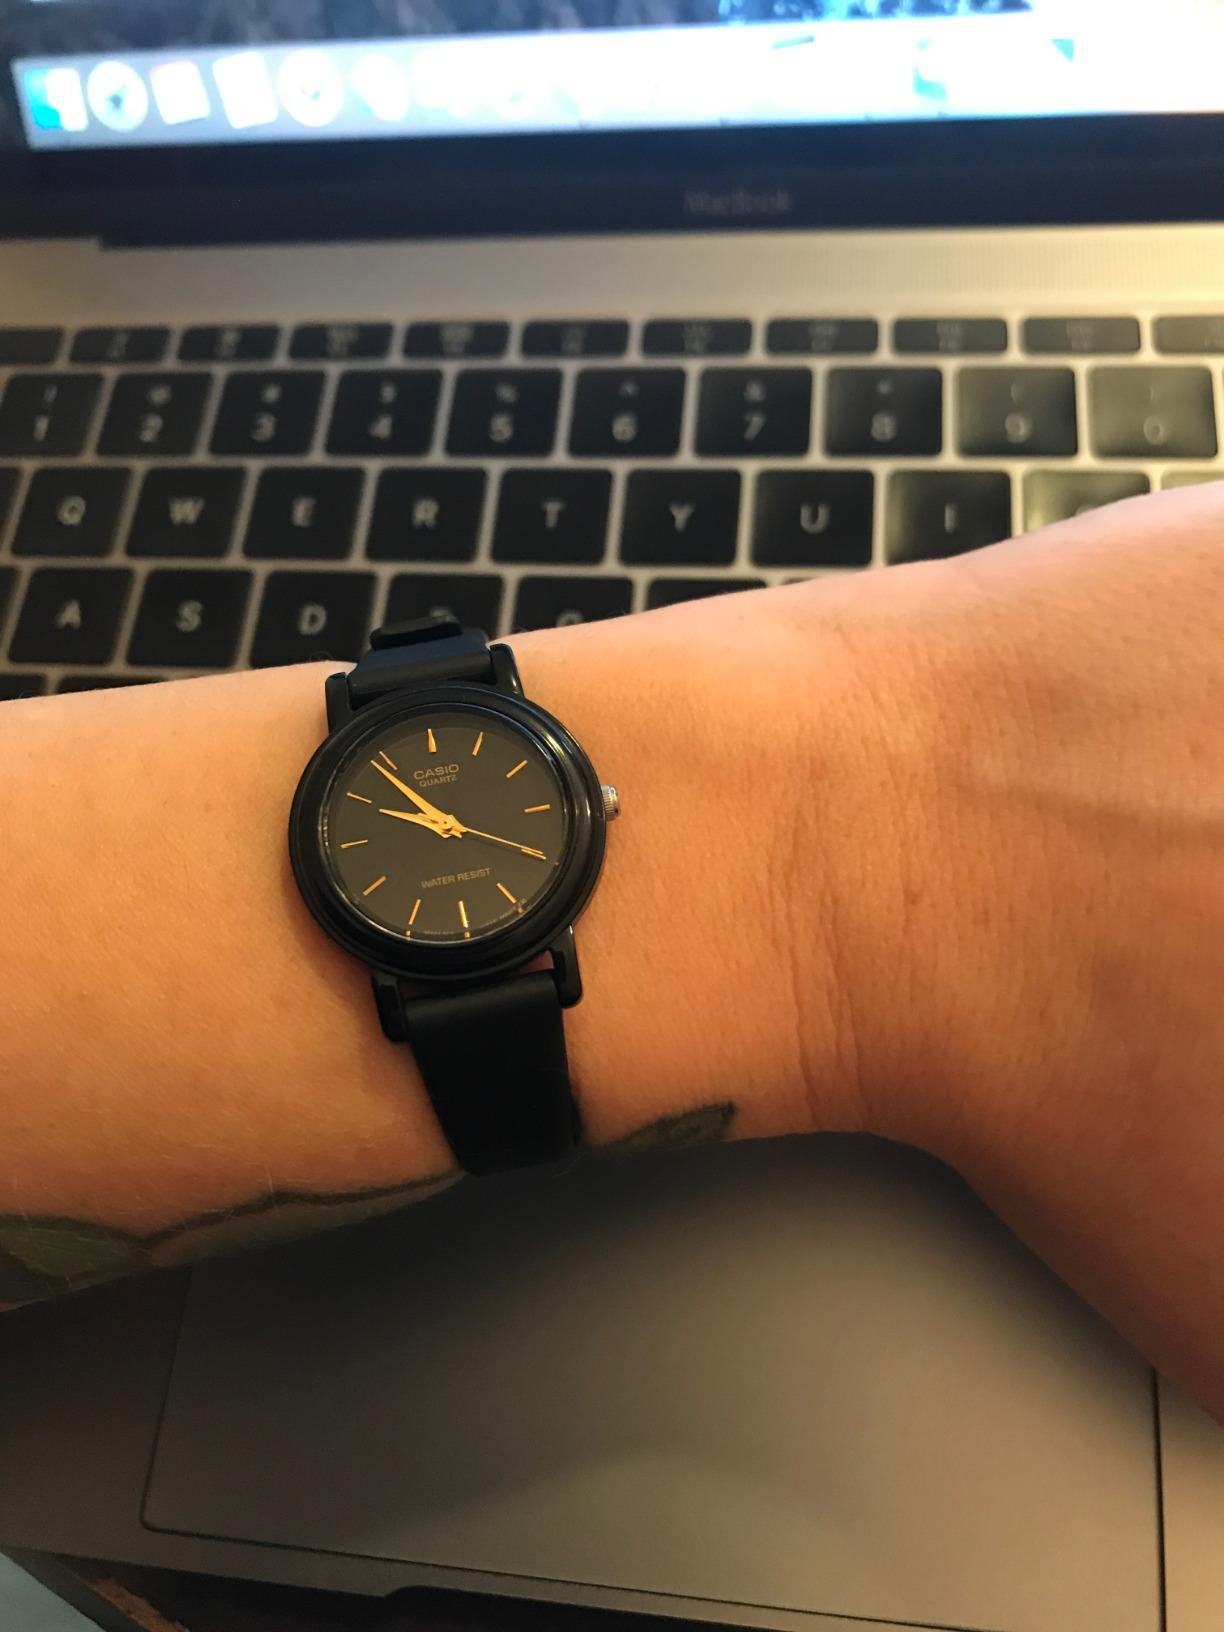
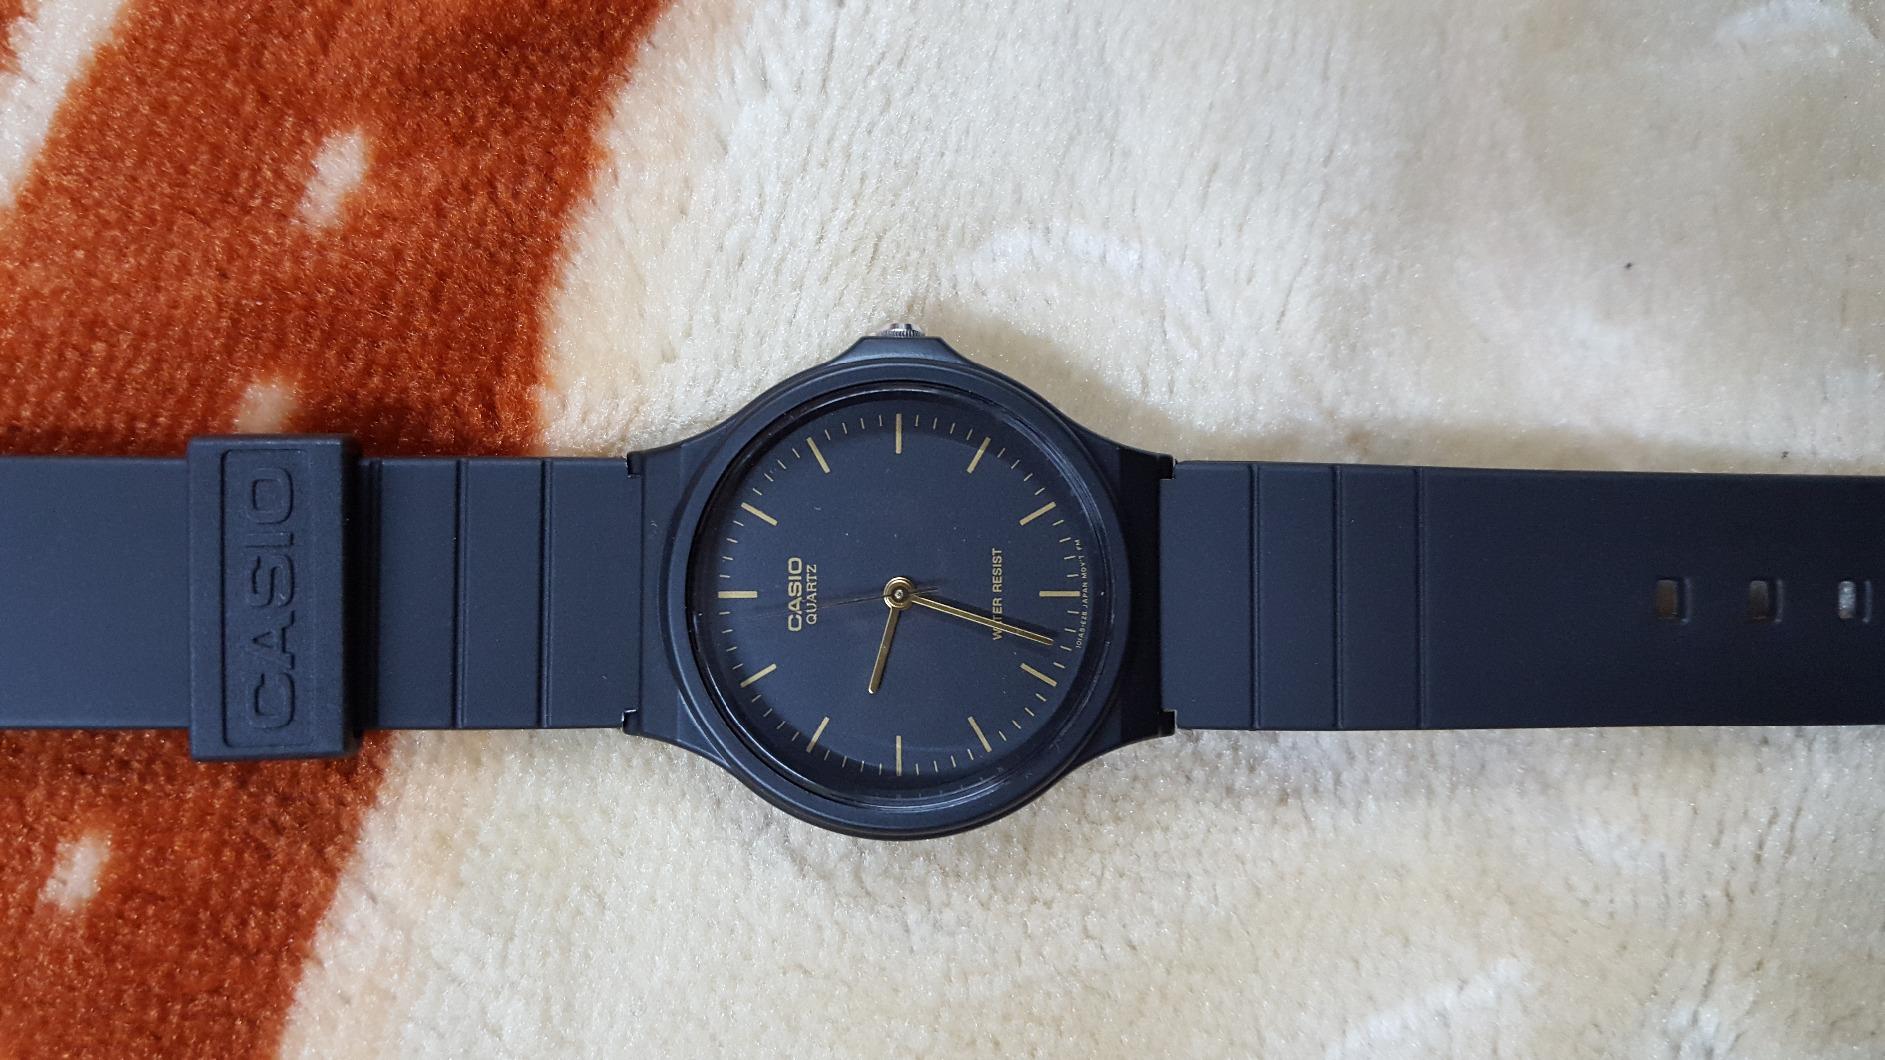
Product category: accessories_watch
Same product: no